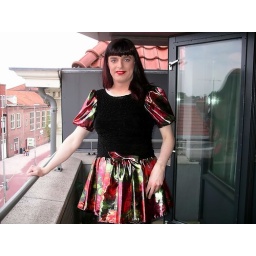
Lets ask the people in the street what they think of my dress :-)